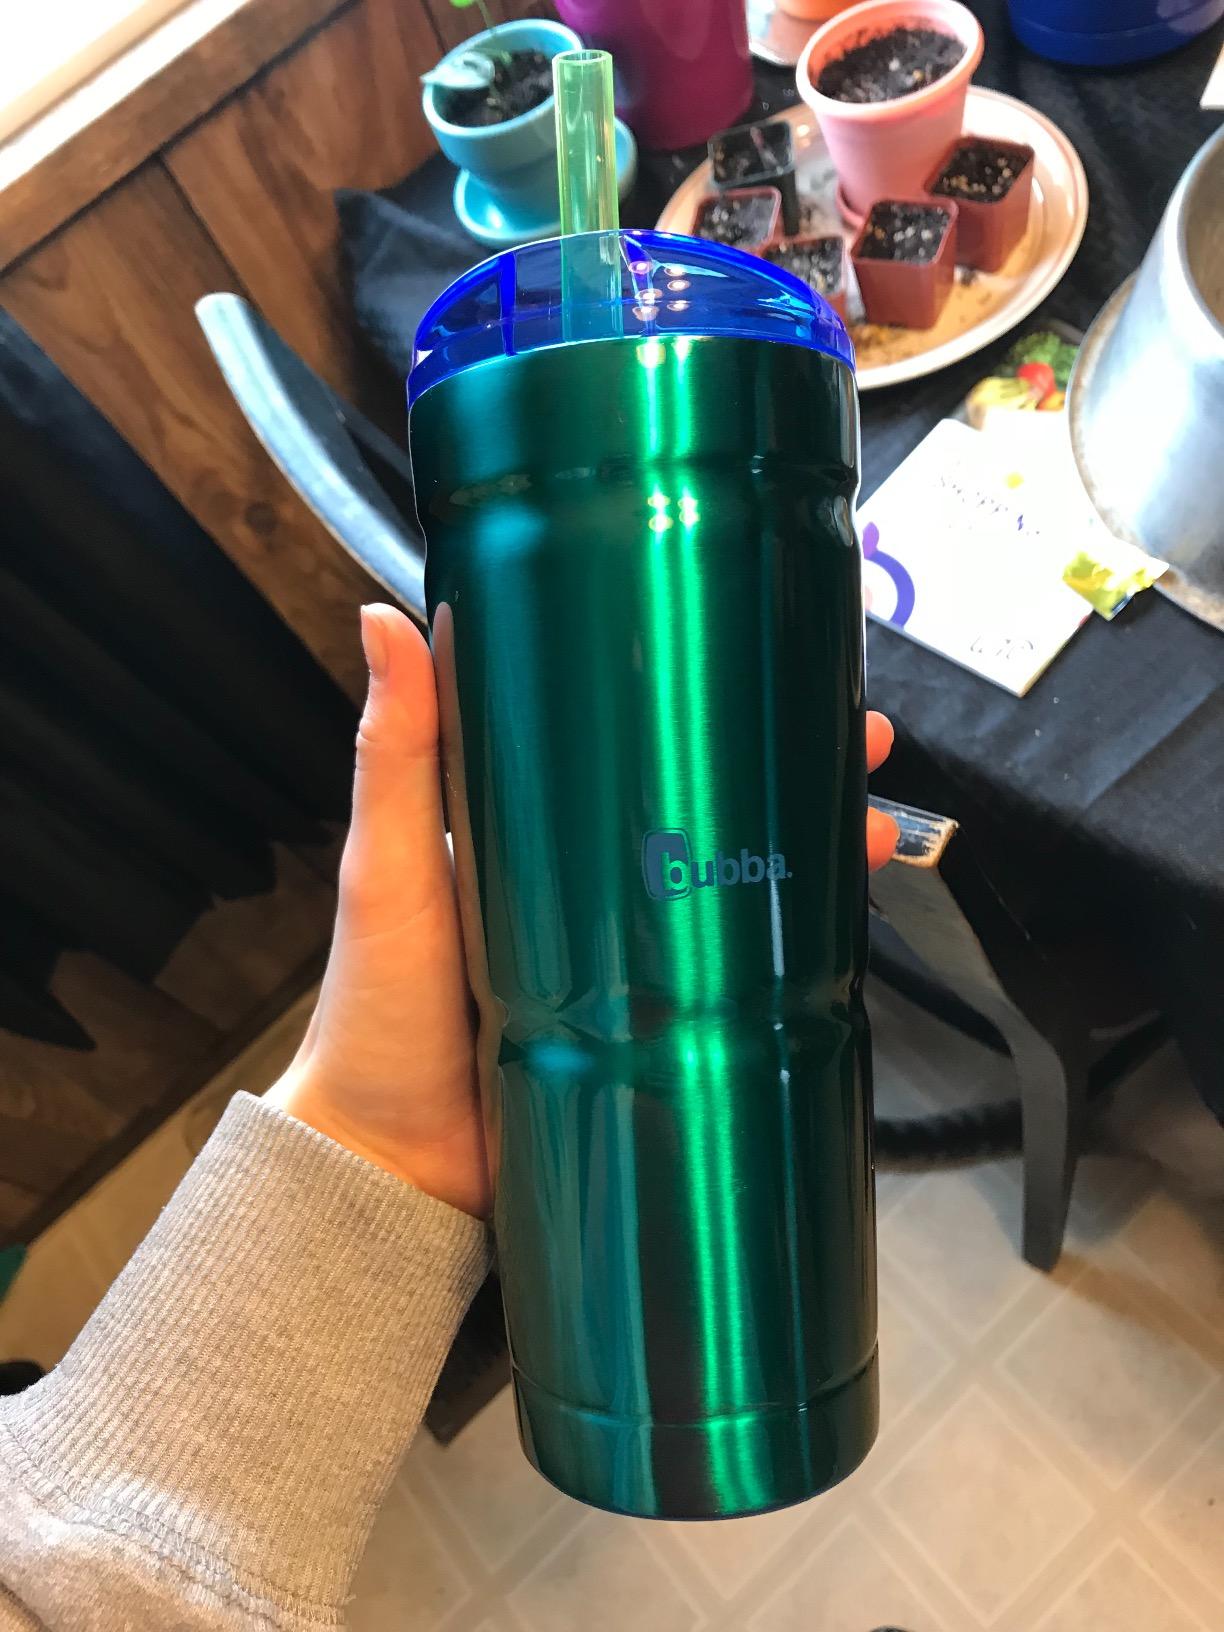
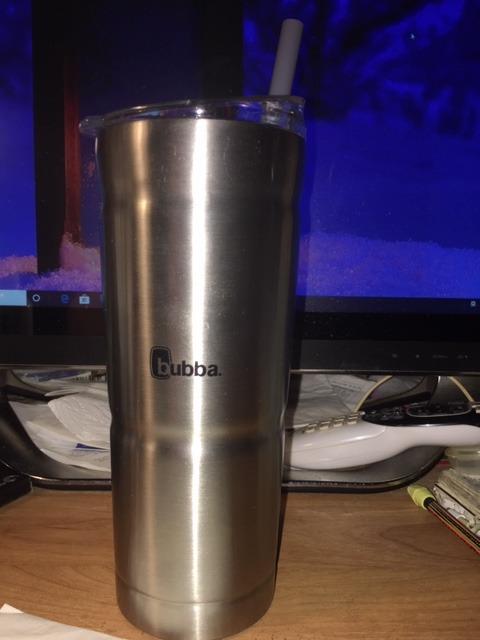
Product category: items_tea
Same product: no